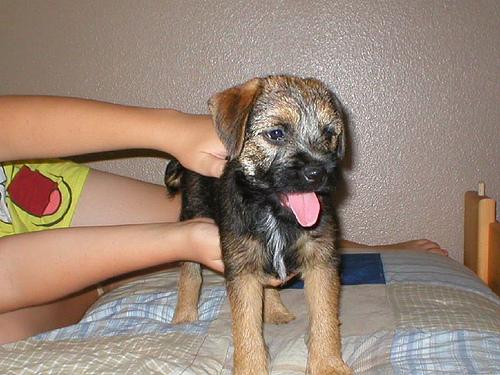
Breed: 206-n000007-Border_terrier